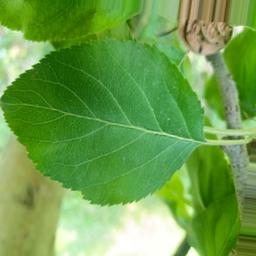
Label: Healthy